Adam Matan

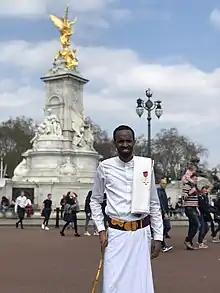
Adam Matan OBE, Buckingham Palace.

Adam Matan OBE (Somali "Adan Mataan") (Arabic: آدم متان) is a Somali-British civil society leader and social activist. He is the former Director of the Anti-Tribalism Movement, a non-profit organisation established in 2010 to combat tribalism and inequality amongst the British-Somali community. In 2019, he became the first British-Somali to be appointed an OBE for "services to the Somali community in the UK and wider British-Somali relations".